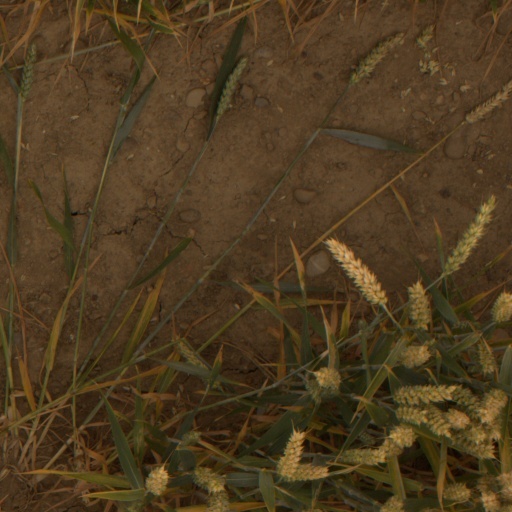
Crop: wheat